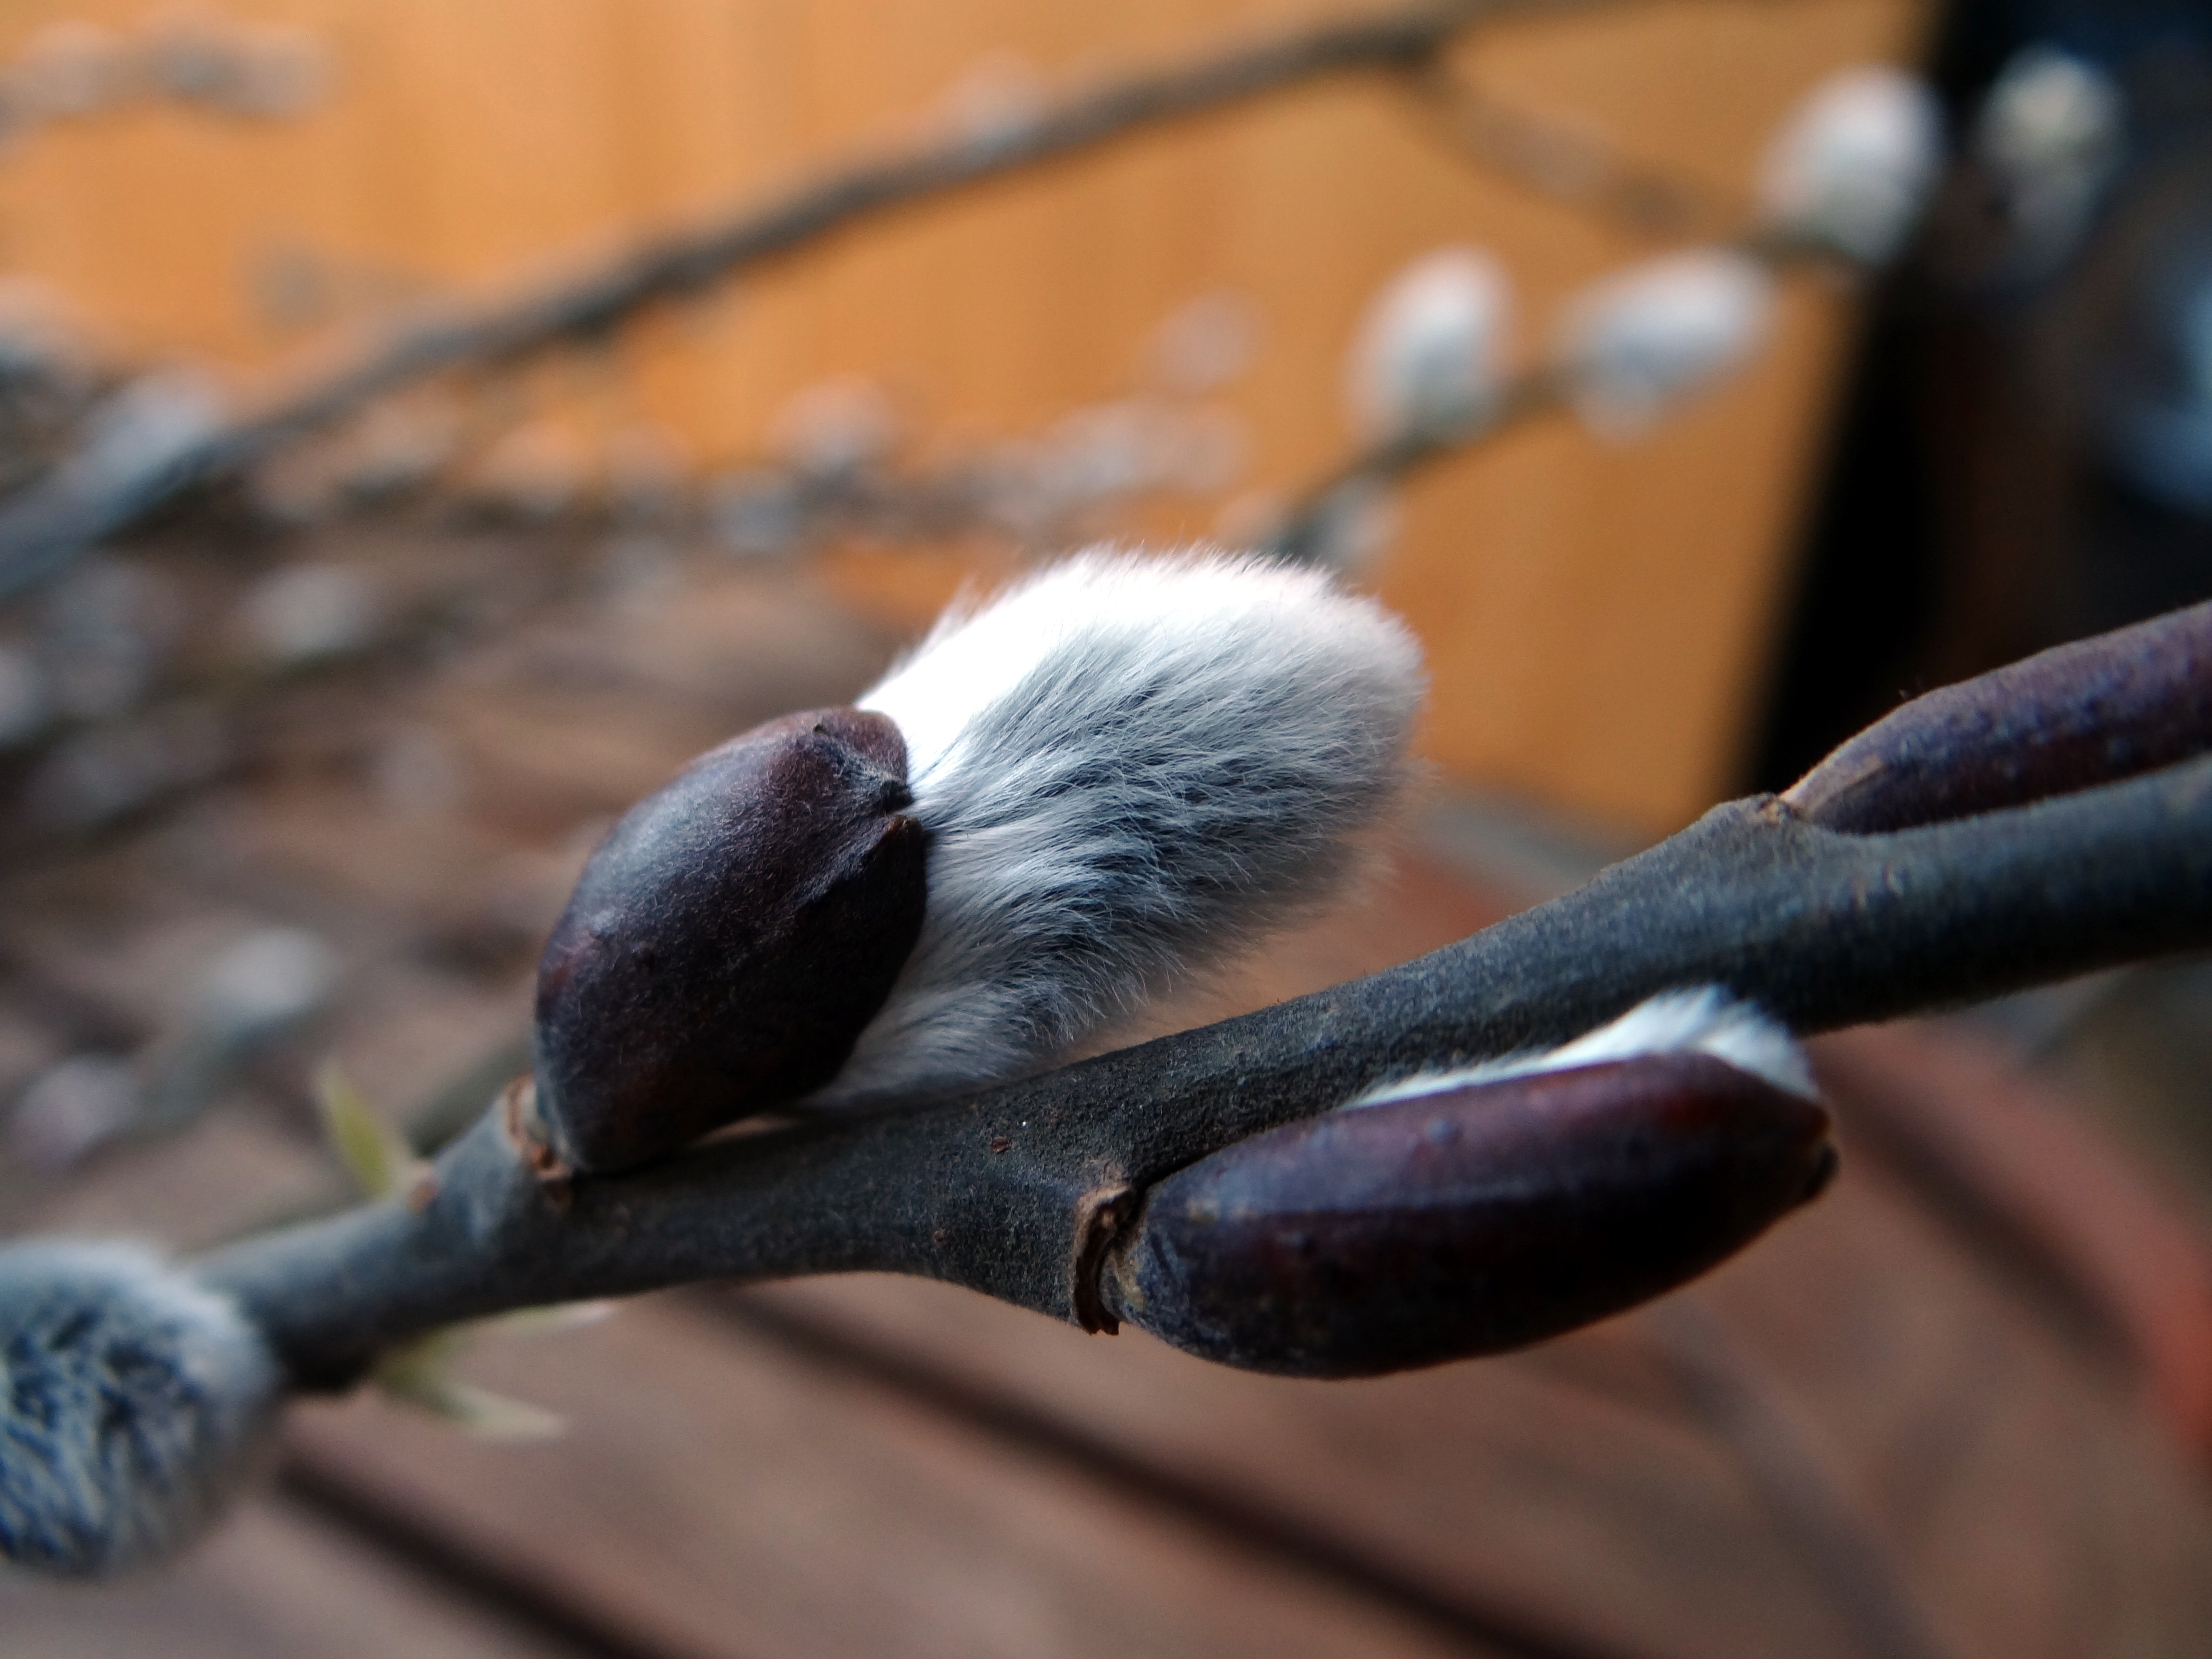
branch, wildlife, spring, fauna, close up, velvet, furry, macro photography, signs of spring, palm kitten, pussy willow